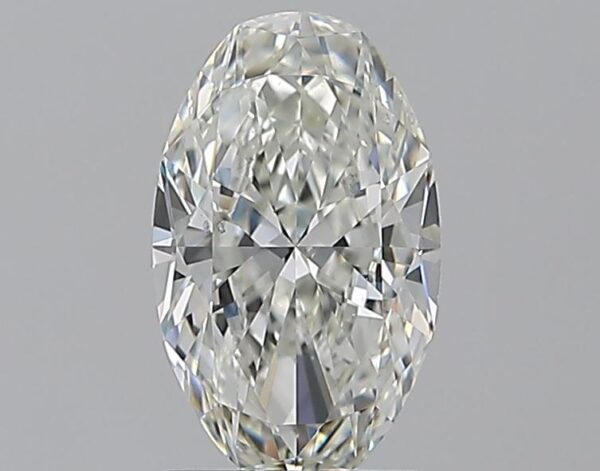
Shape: oval
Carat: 1.2
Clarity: SI1
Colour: I
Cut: EX
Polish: EX
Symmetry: EX
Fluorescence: F
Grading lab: GIA
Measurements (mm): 9.18 x 5.62 x 3.36